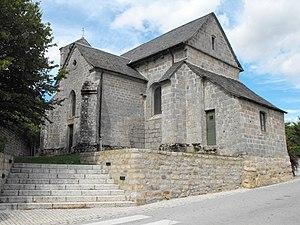
l'église
Sarran est une commune française située dans le département de la Corrèze en région Nouvelle-Aquitaine.